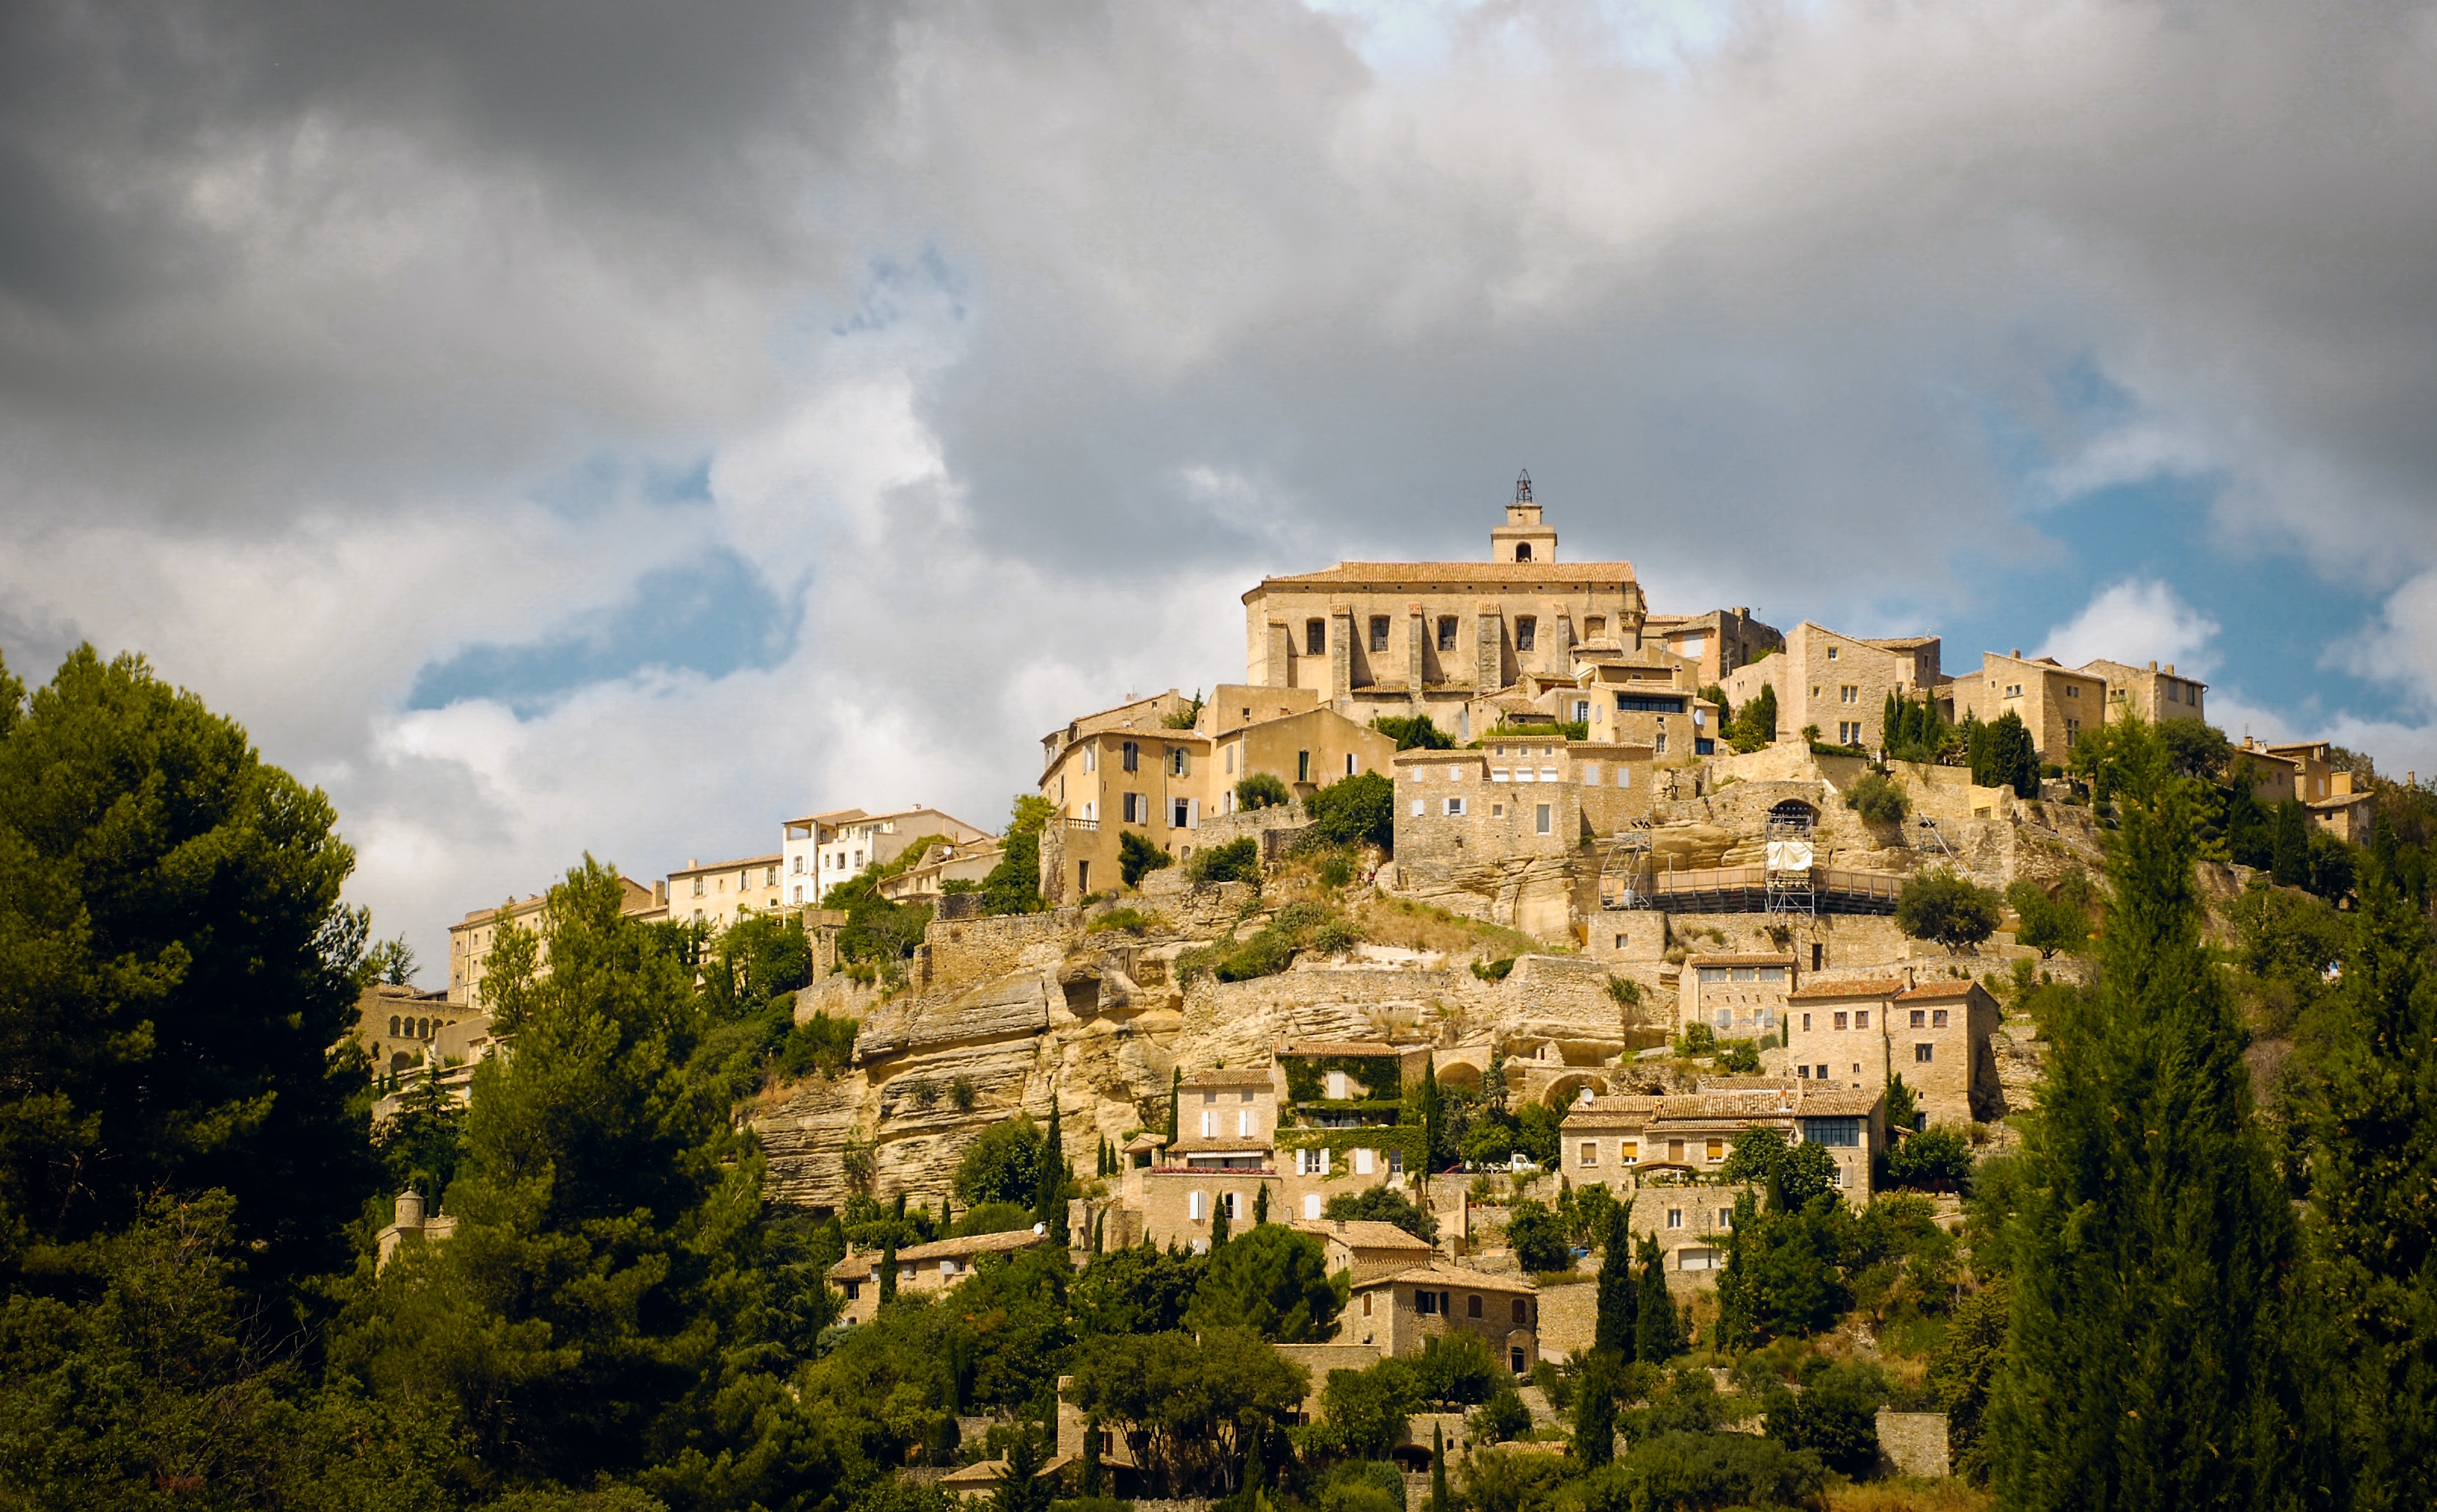
landscape, tree, cloud, sky, hill, town, chateau, mountain range, cityscape, panorama, village, castle, landmark, tourism, monastery, provence, estate, luberon, vaucluse, rural area, gordes, the most beautiful villages in france, french town, ancient history, human settlement